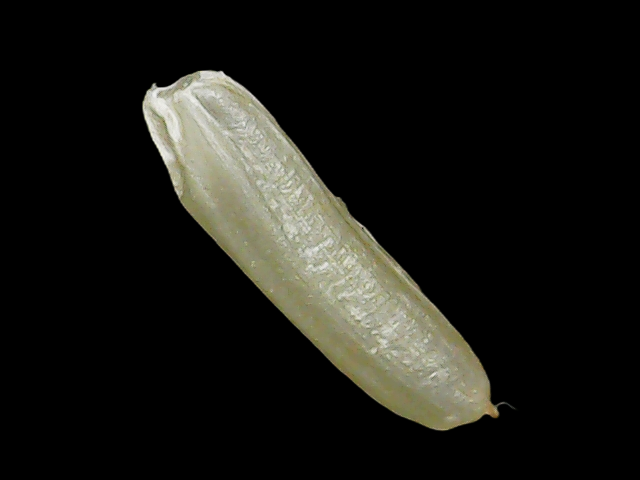
Rice variety: Binadhan21